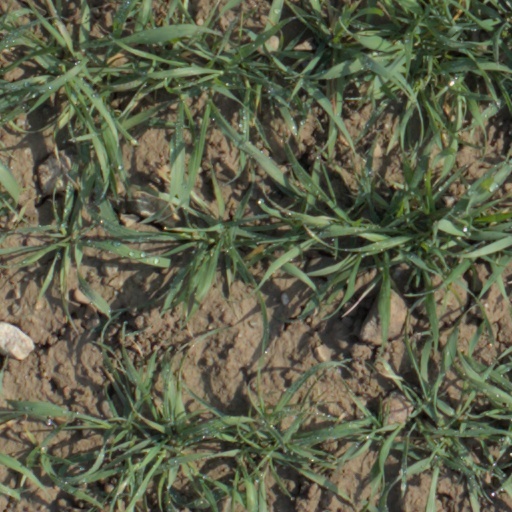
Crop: wheat